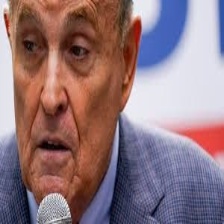
Species: LOONEY BIRDS
Scientific name: LUNATICUS AMERICONIS